Mandatory referendum

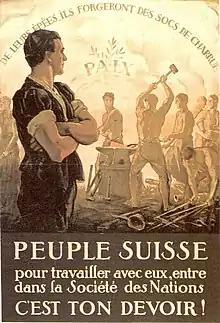
A poster in support of the admission of Switzerland in the League of Nations (1920). Switzerland joined the United Nations in 2002.

Mandatory referendums in Switzerland, generally known as an obligatory referendum are a relatively common instrument of direct democracy. It is a mechanism that holds mandatory votation of some decisions of the federal, cantonal, or municipal parliament and/or government, such as modifications of the Constitution or adhesion to supranational communities on a federal or cantonal level, or for example substantial financial decisions decreed by cantonal and/or communal executive and/or legislative bodies.